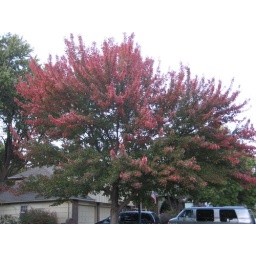
The tree in front of our house